Moro National Liberation Front

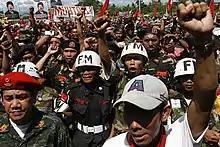
MNLF fighters in 2009

The Philippine government wanted to encourage migration of landless Christians from other parts of the country in a so-called "Homestead Program" (1903–1973). There was no land titling system by the natives of Mindanao at that time, and the Christian settlers exploited the situation. Lanao and Cotabato received an influx of migrants from Luzon and Visayas. Tensions between Moros and Christians were caused by disputes about land ownership and disenfranchisement of Muslims. The "Homestead Program" is one of the root-causes of the Moro conflict.